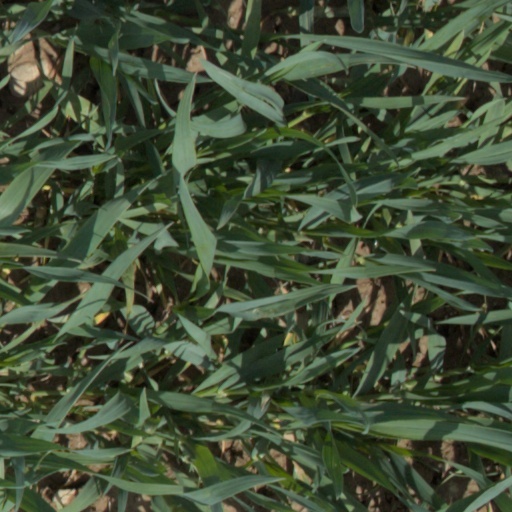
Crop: wheat